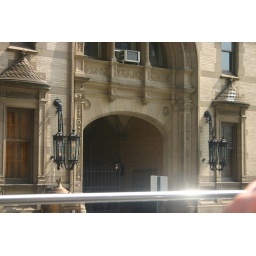
on the old tour bus going past john lennons last home near central park